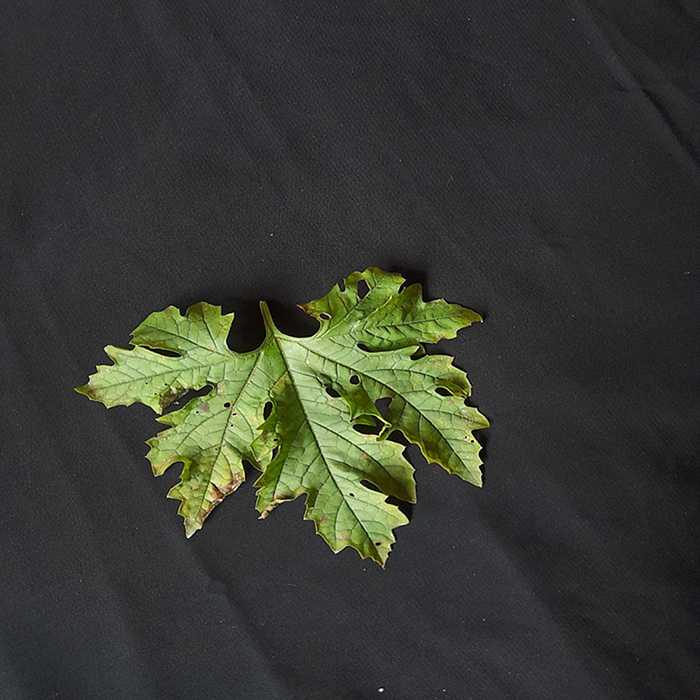
Plant: Bitter Gourd
Label: Downey mildew